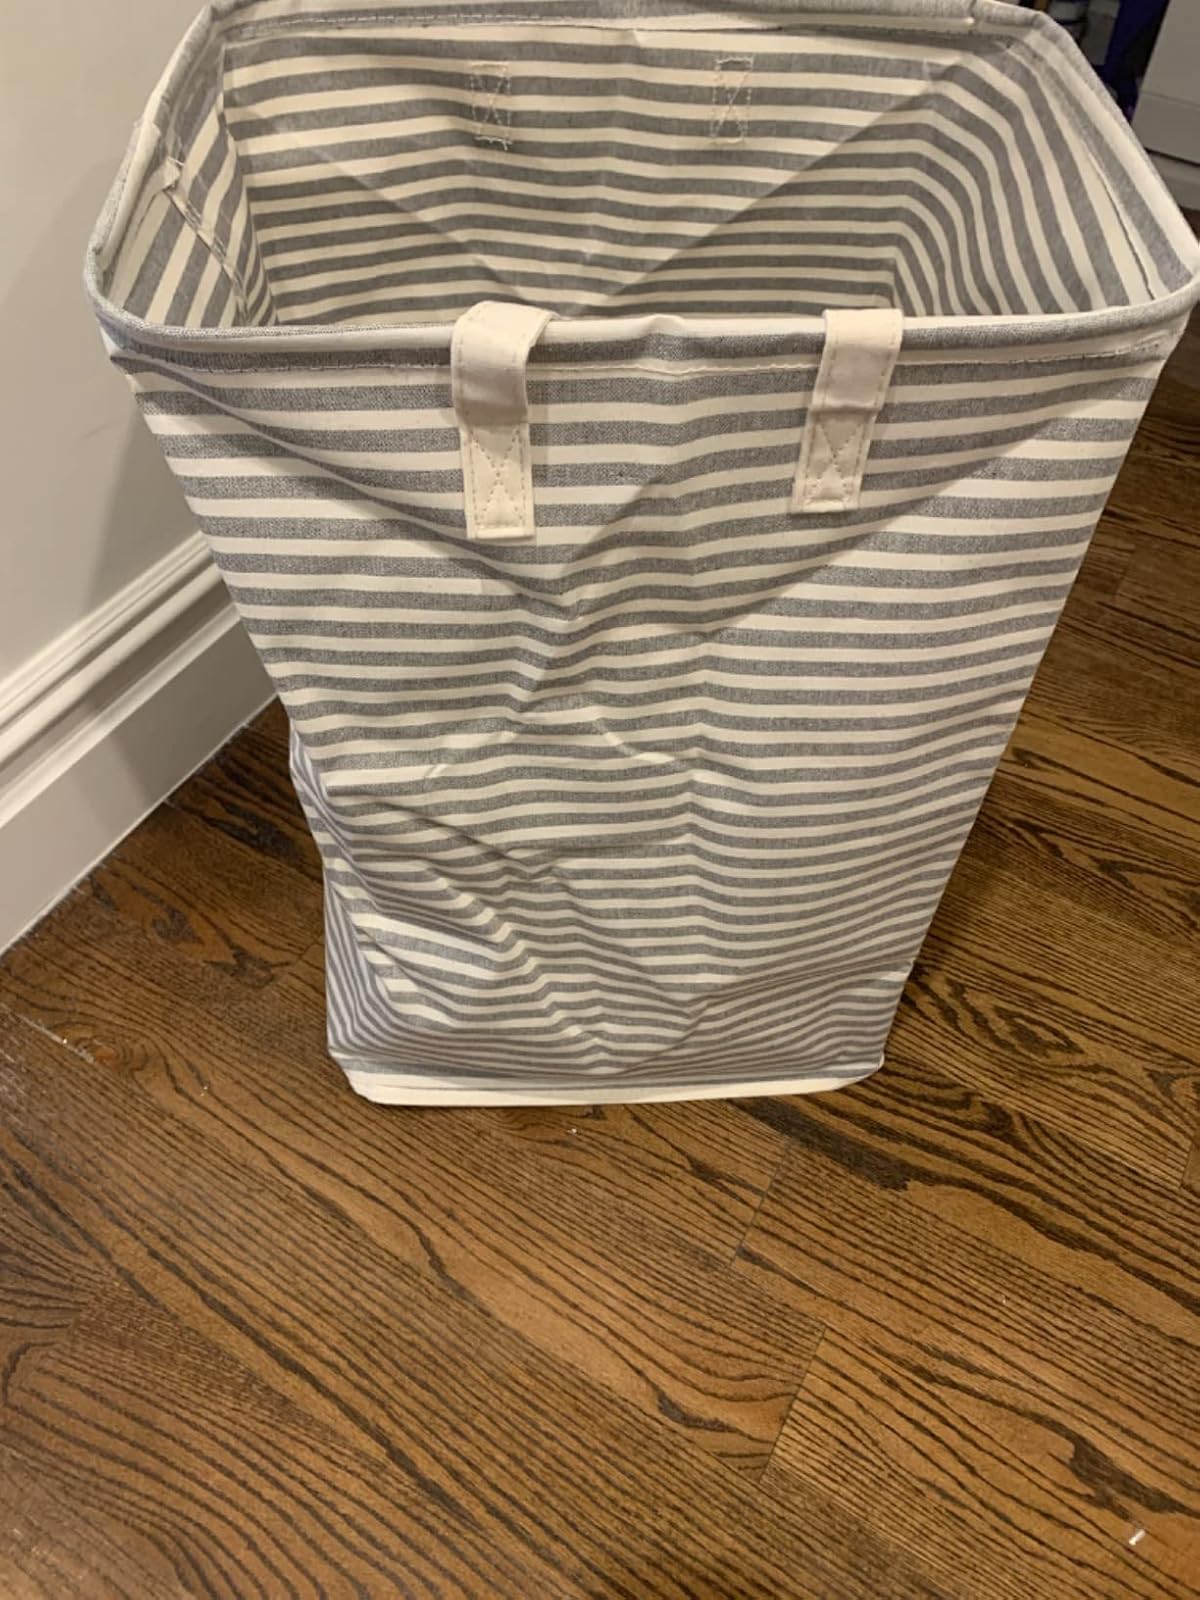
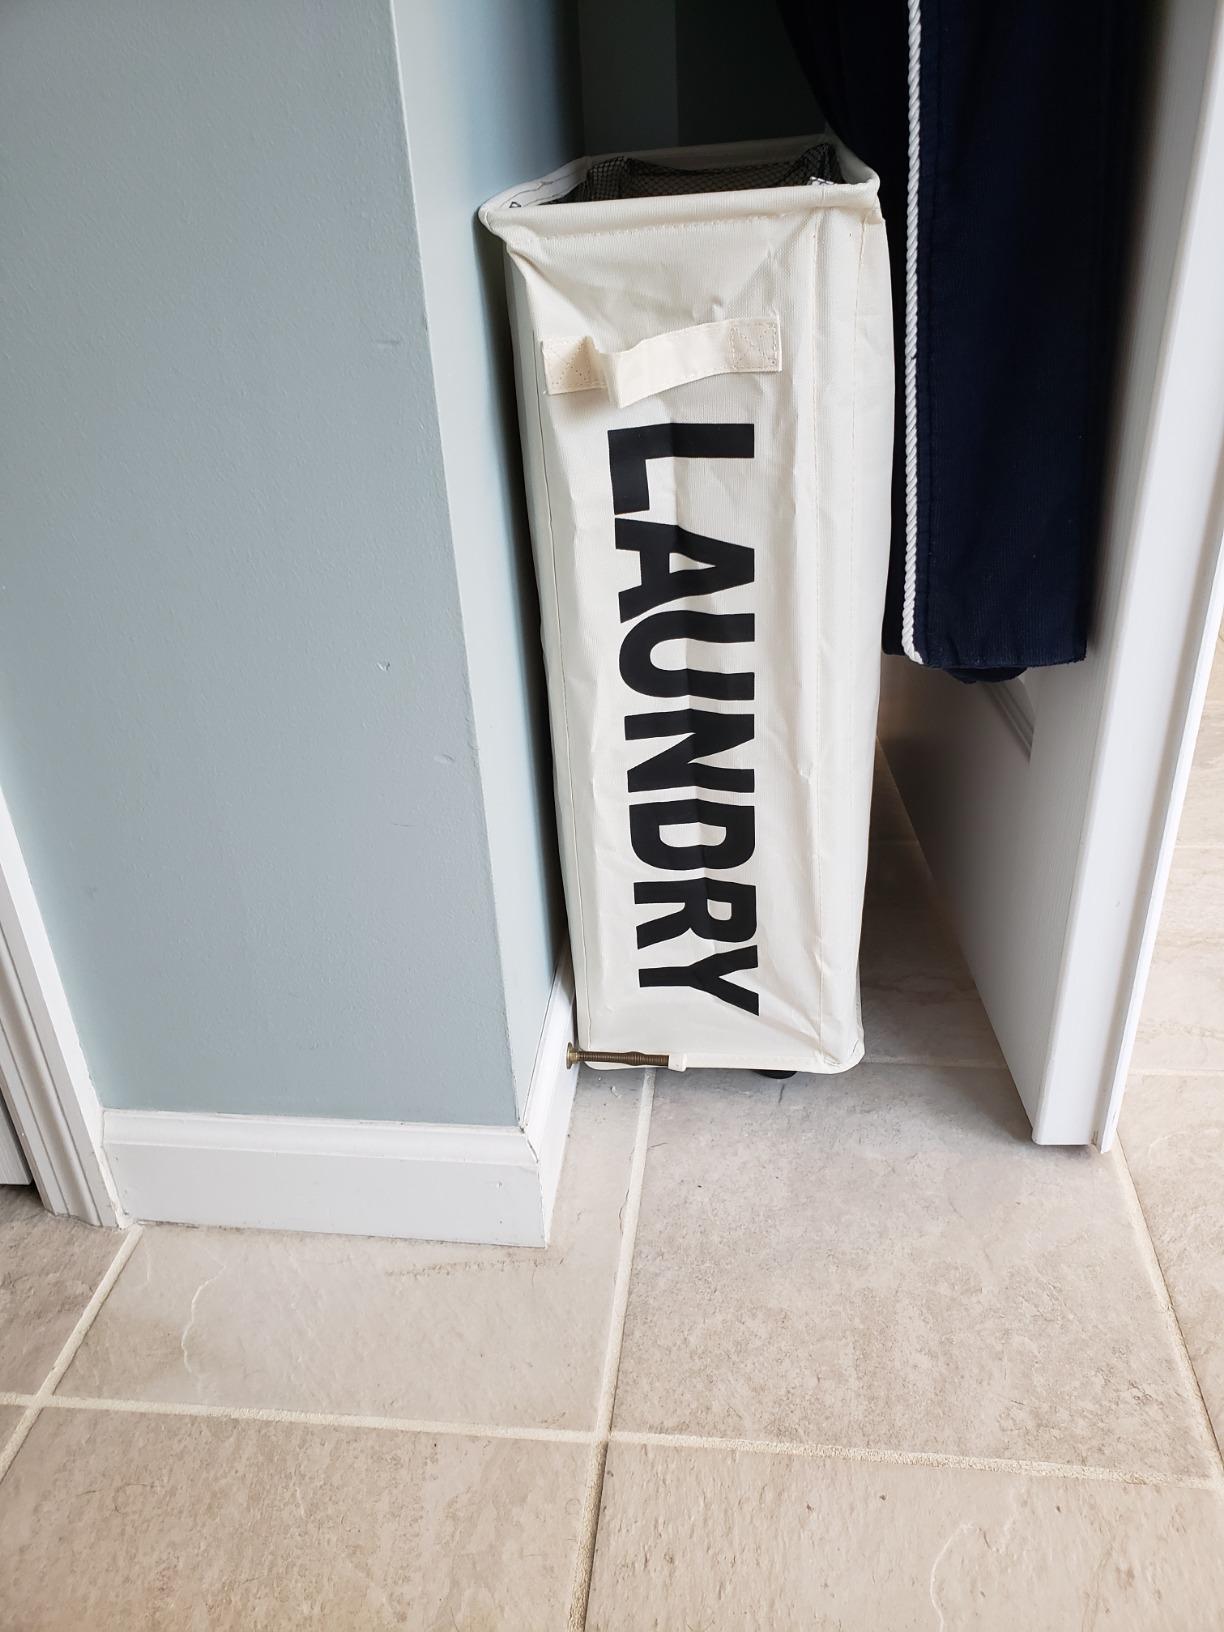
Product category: items_hamper
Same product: no